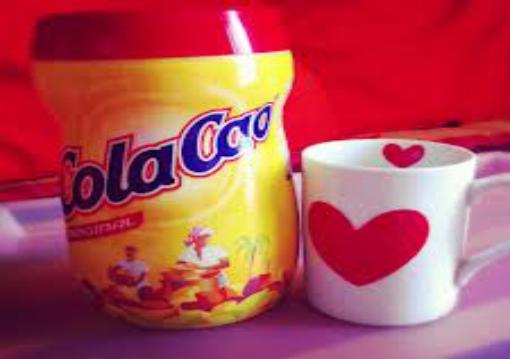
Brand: Cola Cao
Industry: Food